Acme (band)

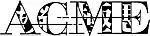
ACME's logo since 2021.

ACME were formed in 2017 by DIV band members CHISA and SHOGO. Shortly before ACME's formation, the two played as a temporary duo called CHISA&SHOGO with support on the bass by support bassist RIKITO and the drums by drummer HAL (ex-ARTEMA). The four announced their debut as a new band, called アクメ, on 27 June 2017 at the NicoNico Headquarters. ACME released their debut mini-album, "SENKOU," on 2 August 2017 accompanied with a tour across Japan. A few months later due to health problems, bassist RIKITO took a pause in band activities and resumed in April 2018. On 7 March 2018, the group released the single "Rotten Orange" with three members. In August 2018, they released their first full-length album, "Zesshououka".